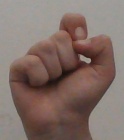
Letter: fa